Waldenor Pereira

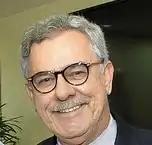
Pereira in September 2015

Waldenor Alves Pereira Filho (born 8 March 1954) more commonly known as Waldenor Pereira is a Brazilian politician as well as an economists and university professor. He has spent his political career representing his home state of Bahia, having served as state representative since 2011.